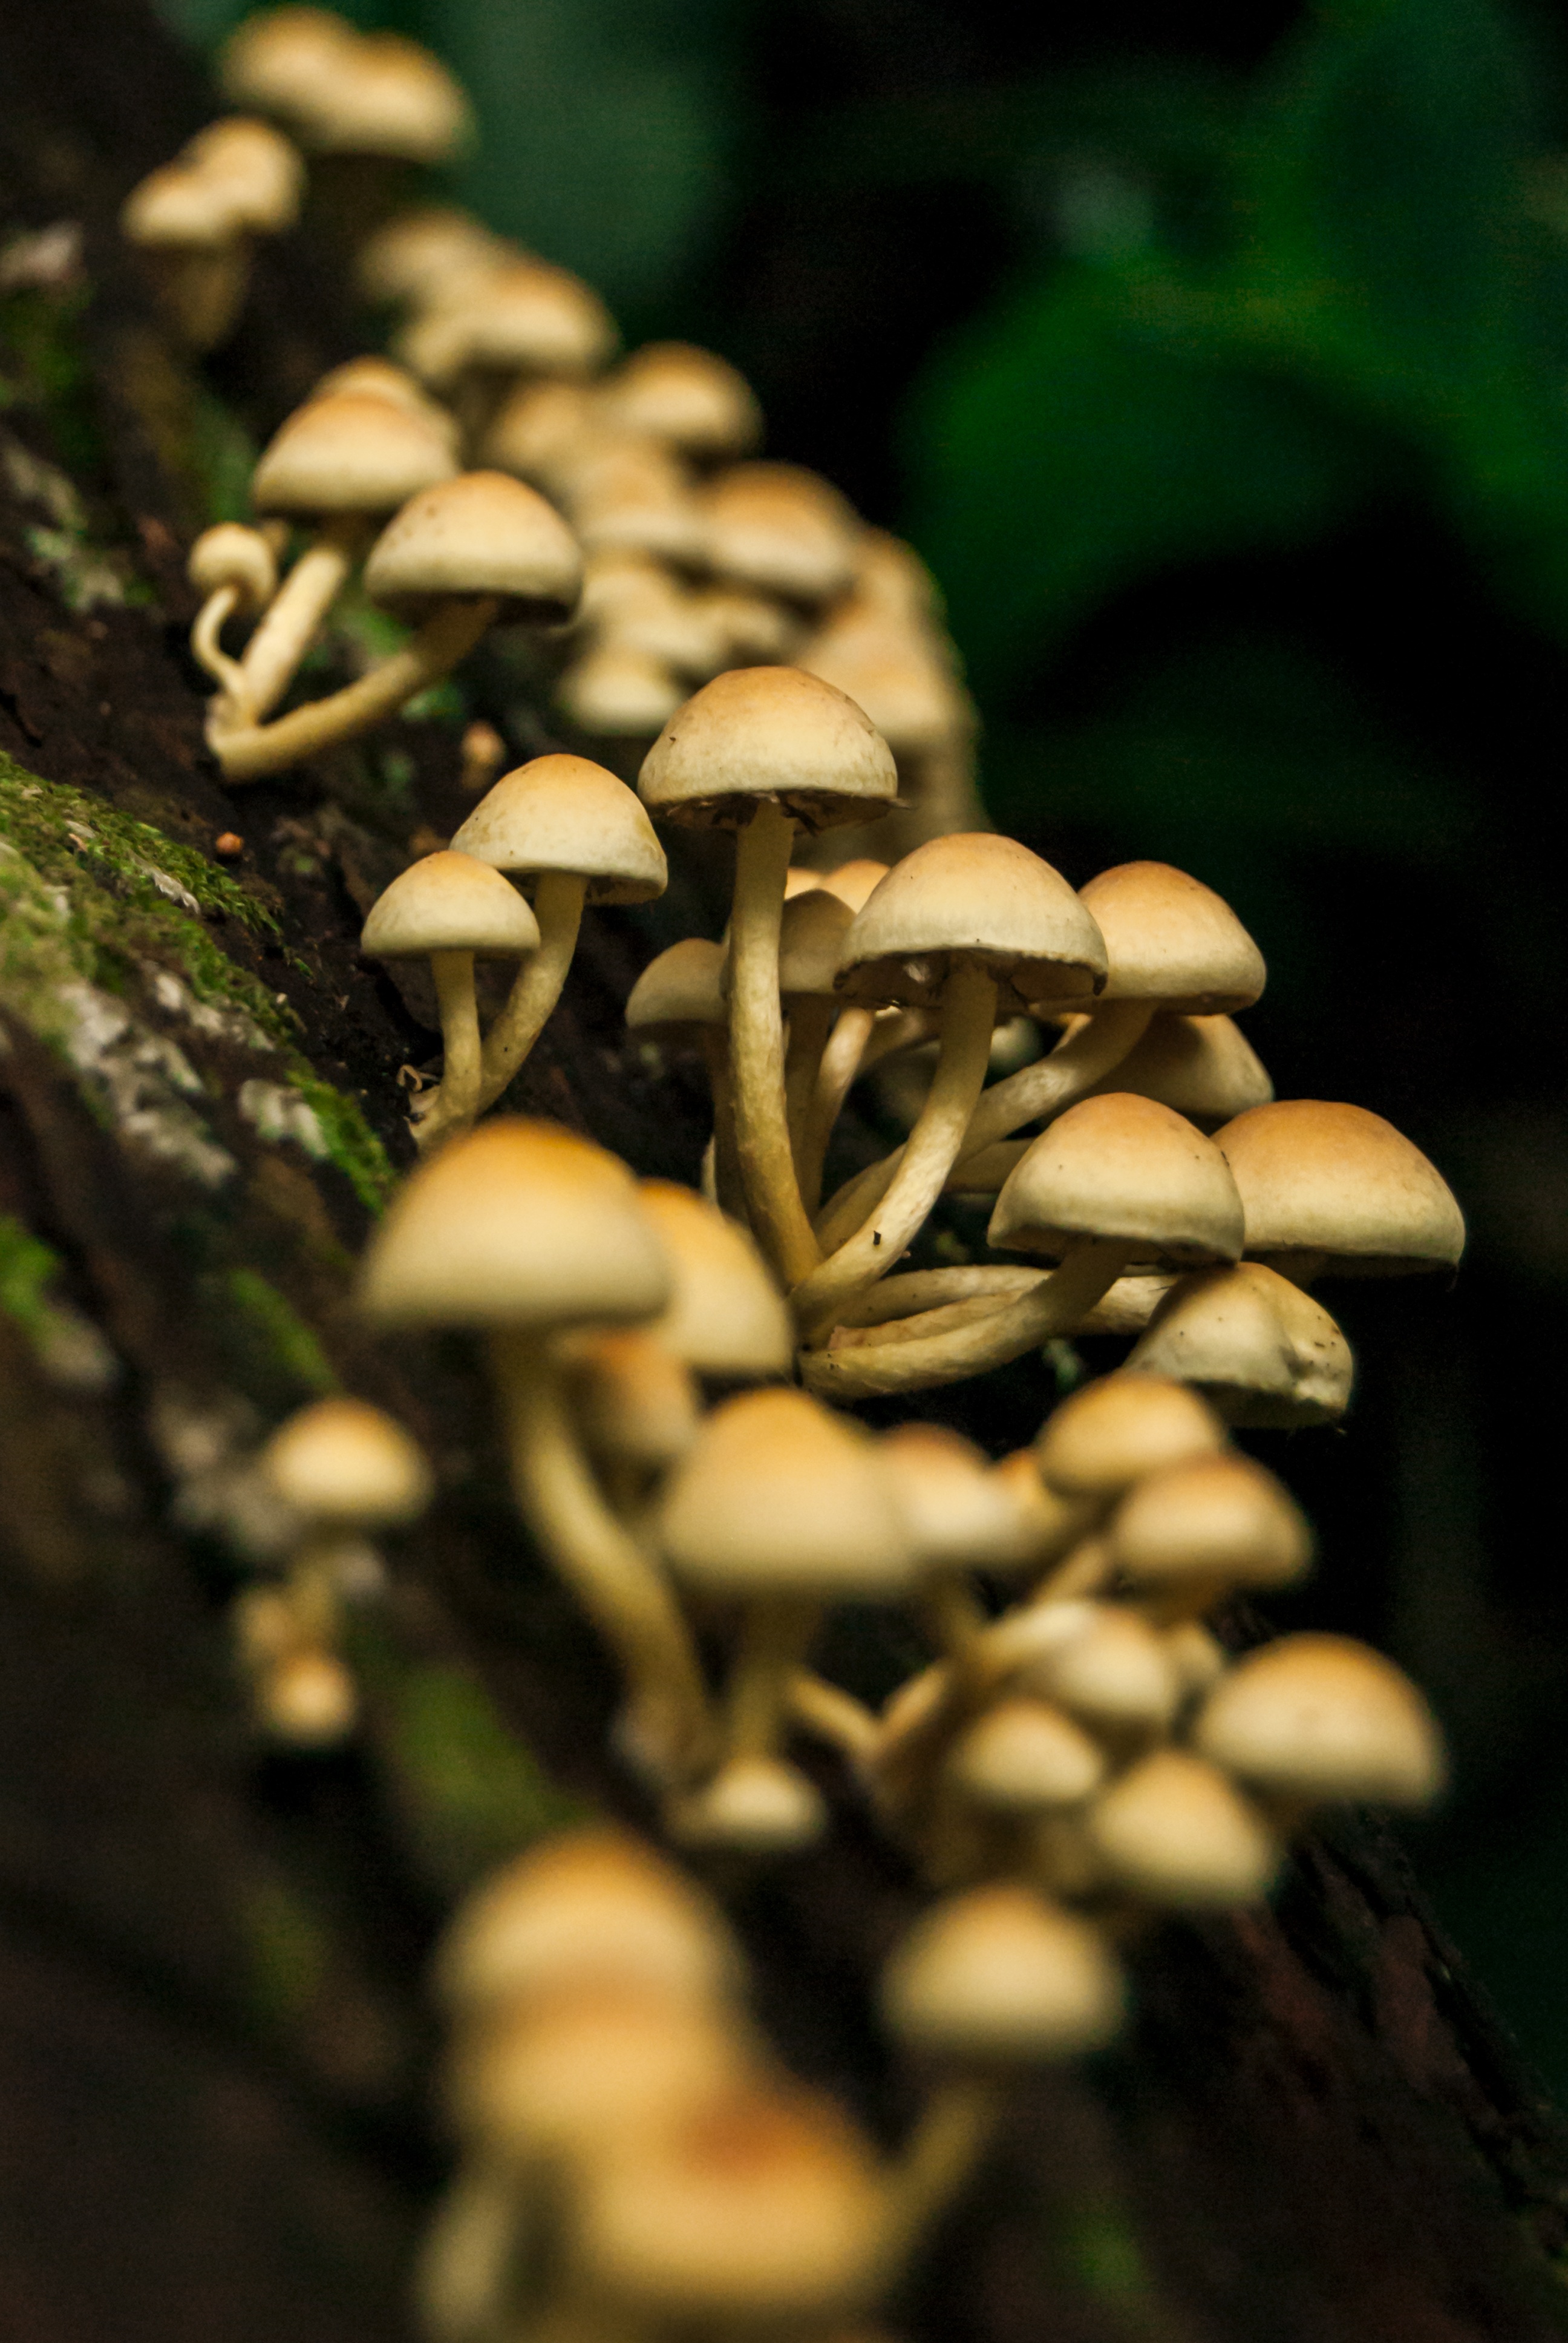
landscape, tree, nature, forest, branch, plant, wood, photography, sunlight, leaf, flower, trunk, environment, green, autumn, botany, flora, close up, fungus, woods, vegetables, mushrooms, natura, fairy tales, macro photography, woody plant